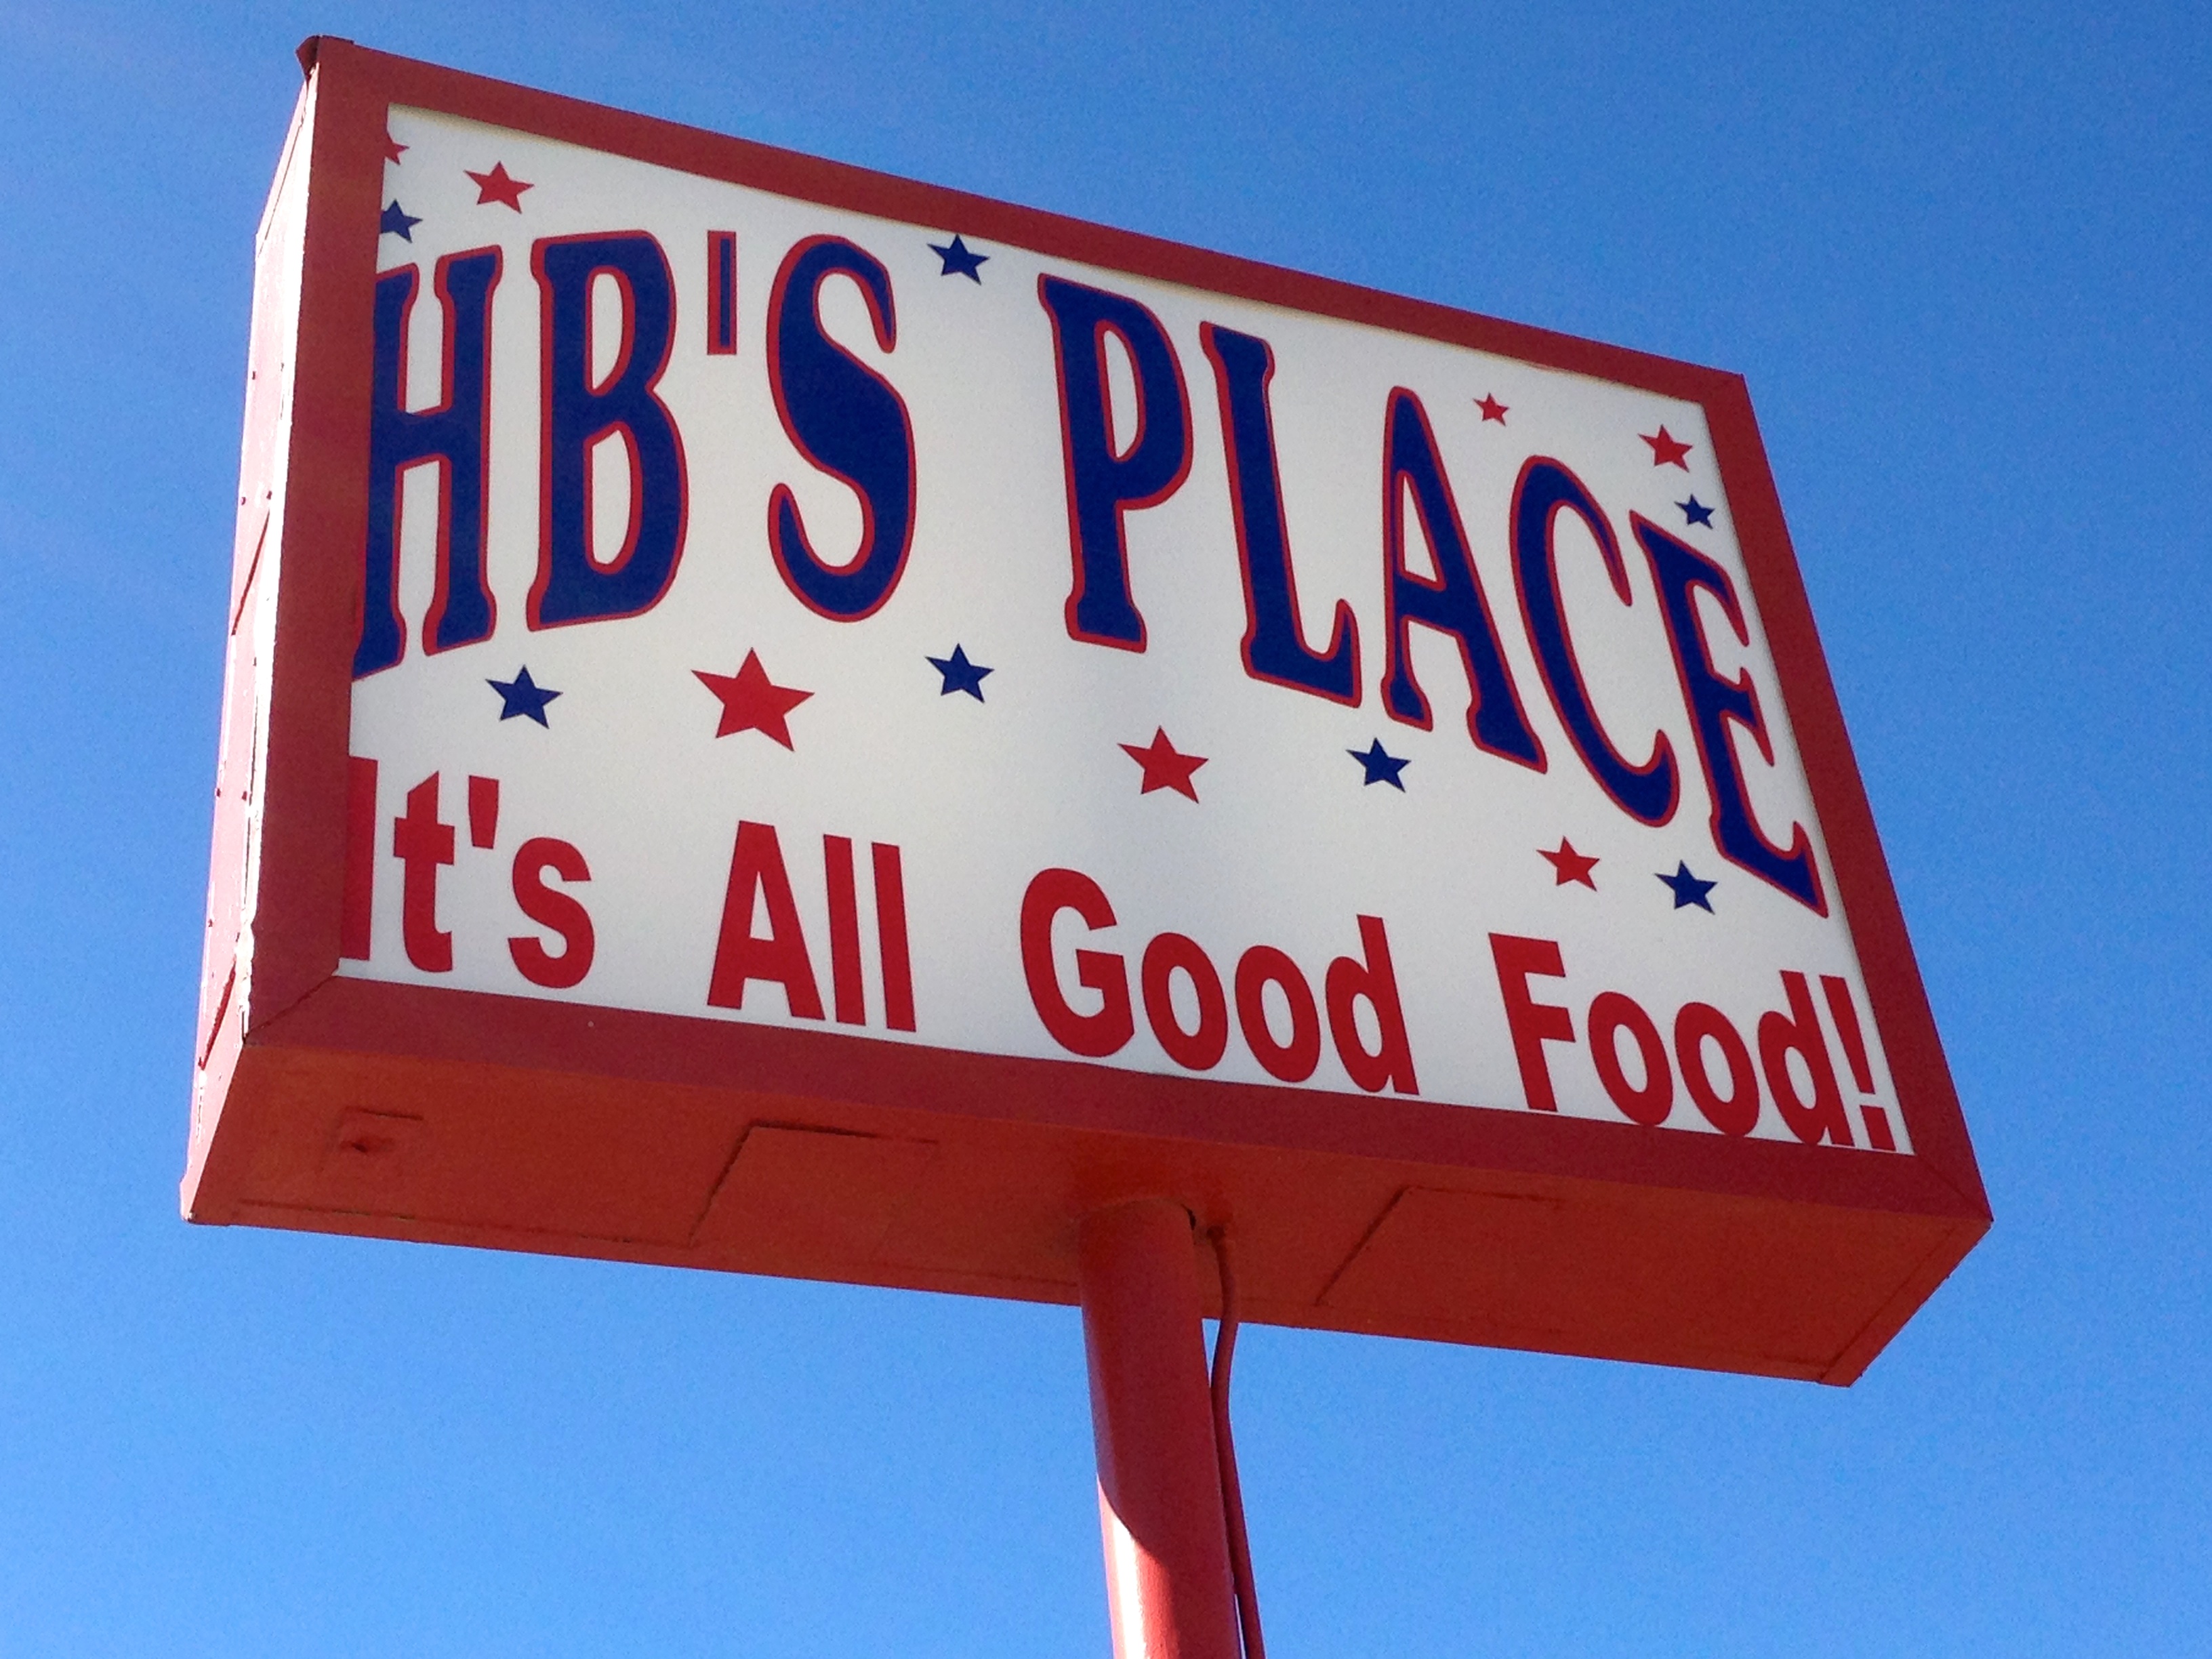
advertising, sign, street sign, signage, stop sign, traffic sign